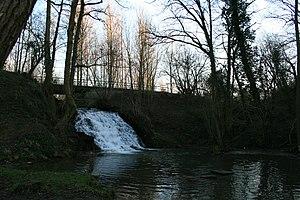
Cascade de WARGNIES LE PETIT, lieu-dit de QUELIPONT passage de la rivière AUNELLE
Wargnies-le-Petit est une commune française située dans le département du Nord, en région Hauts-de-France.